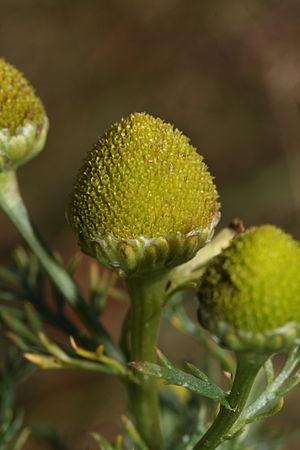
Inflorescence de Matricaire odorante.